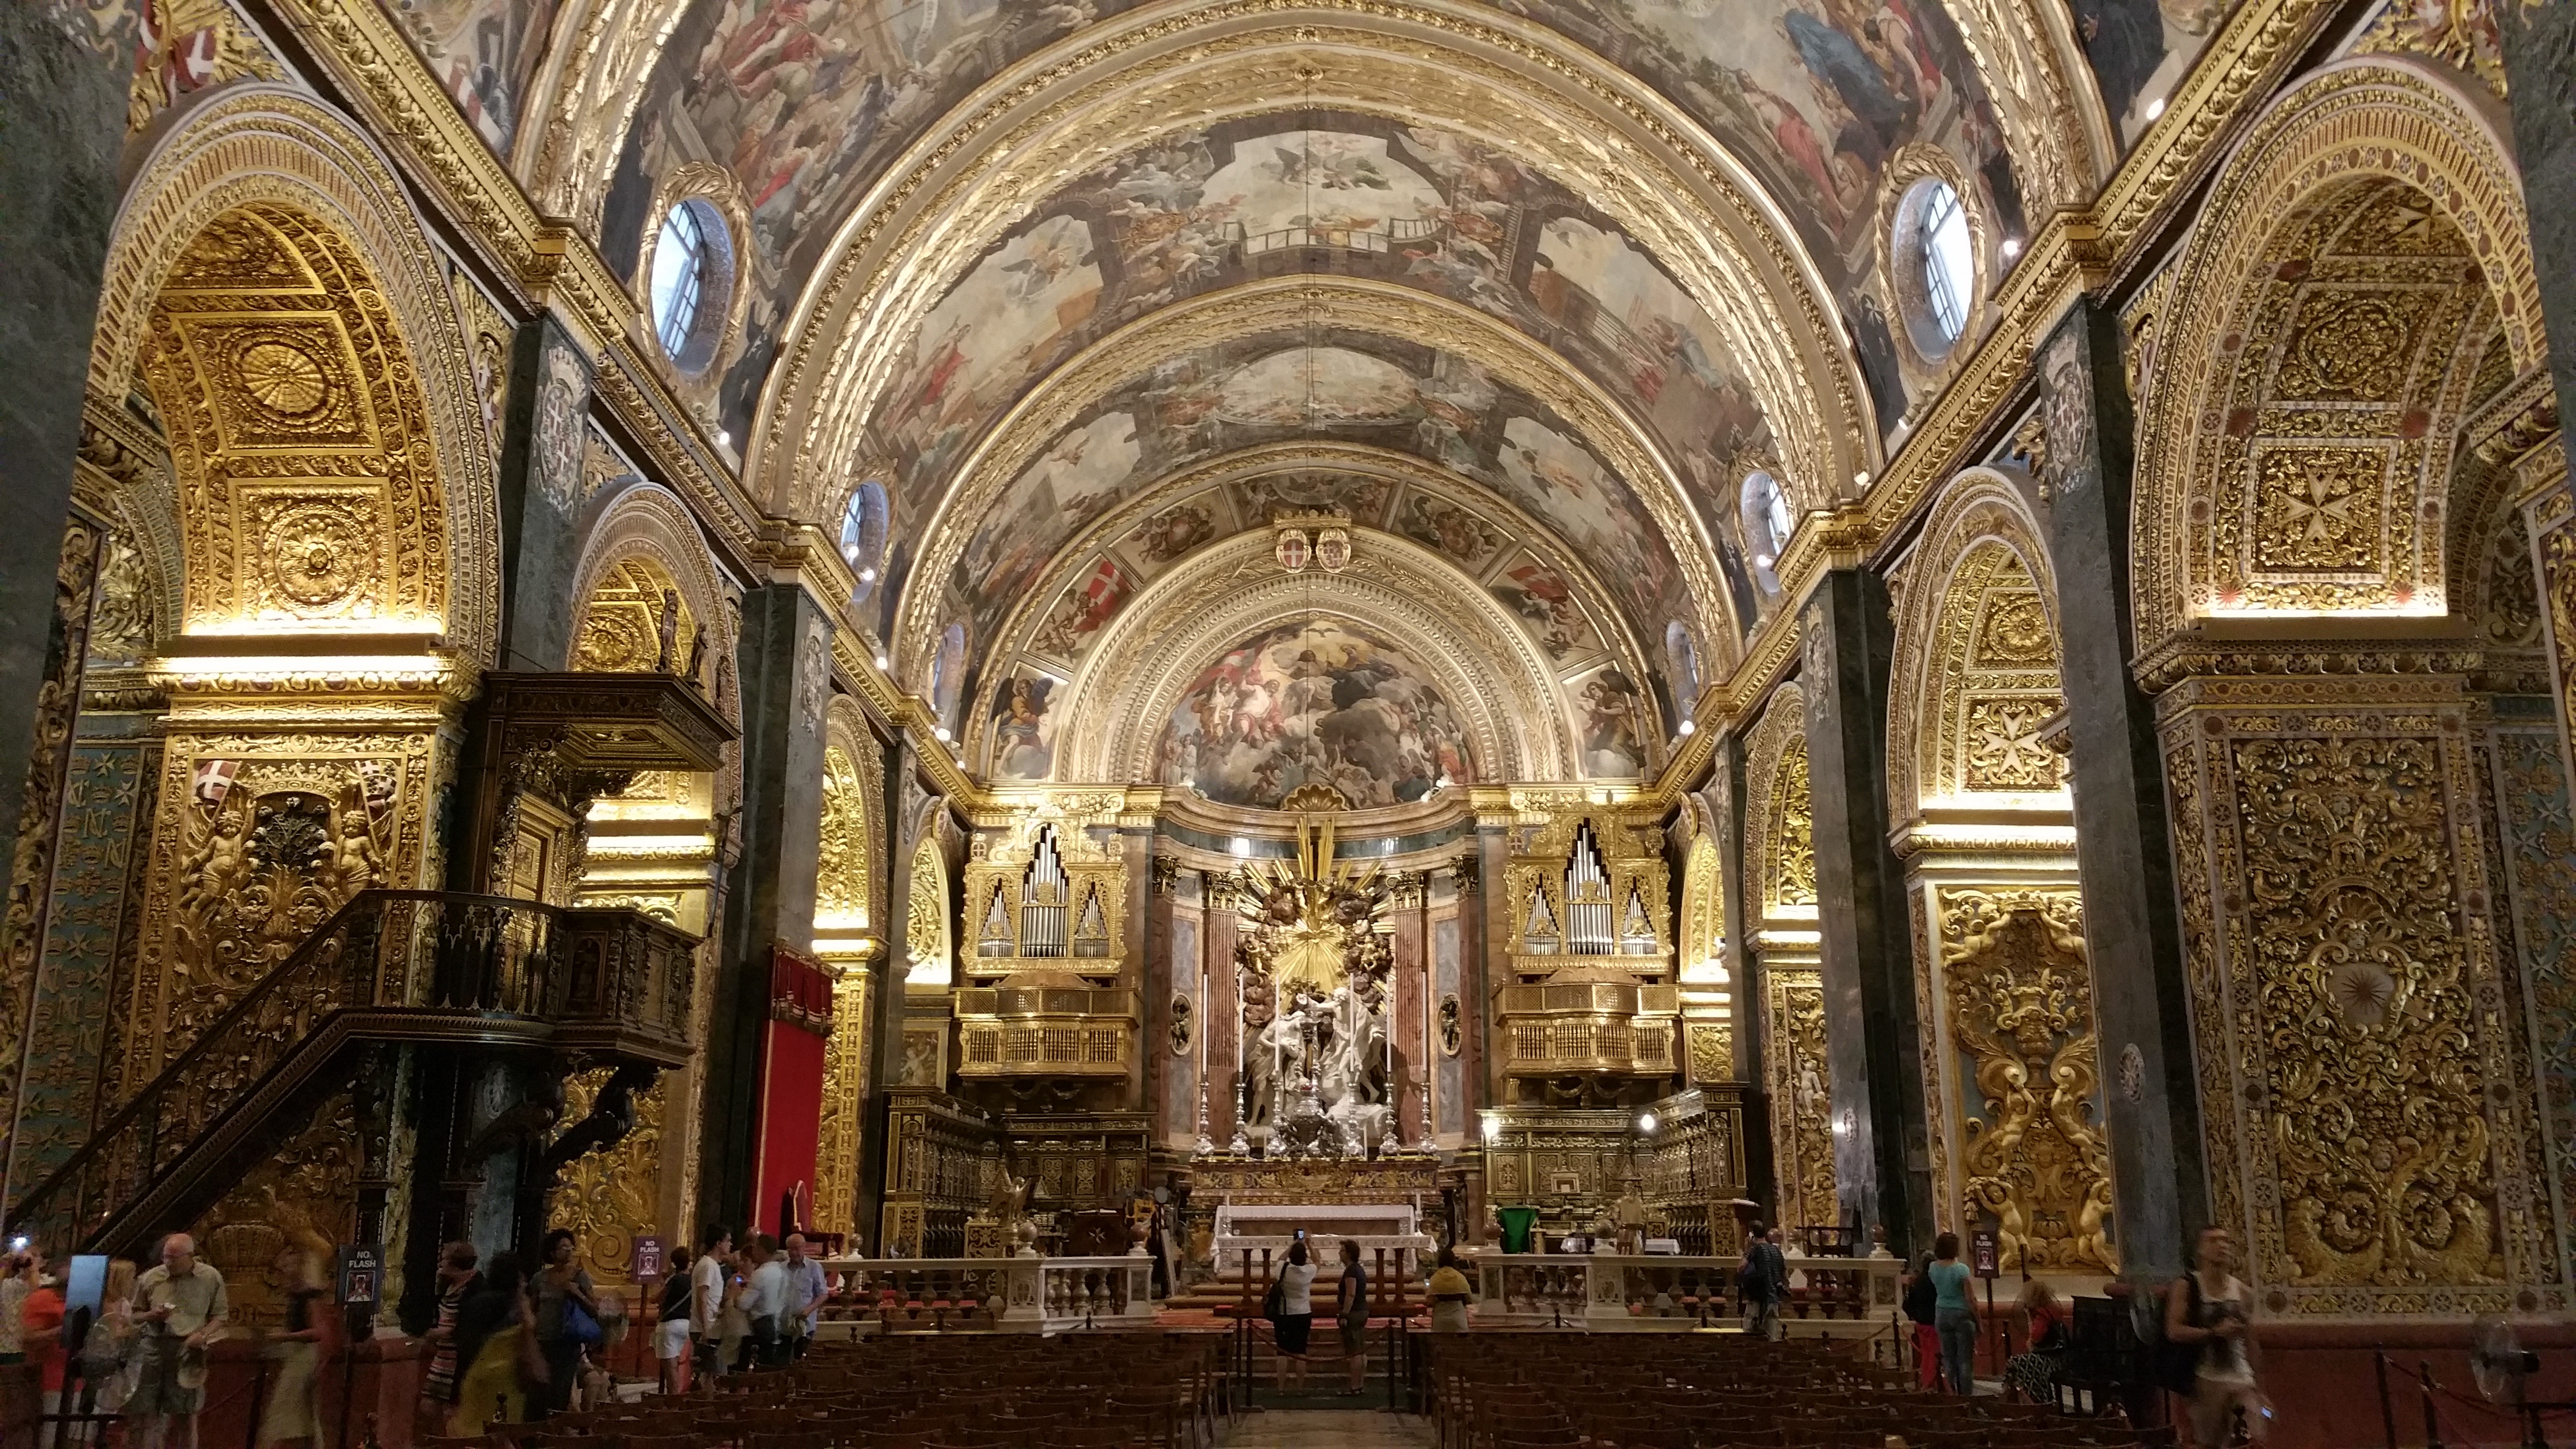
building, city, church, cathedral, chapel, place of worship, monastery, synagogue, malta, basilica, gothic architecture, st john, valletta, ancient history, byzantine architecture, st john's co cathedral